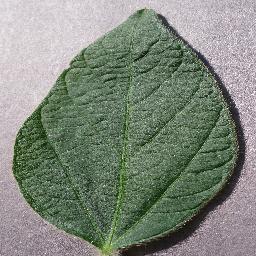
Label: Soybean___healthy